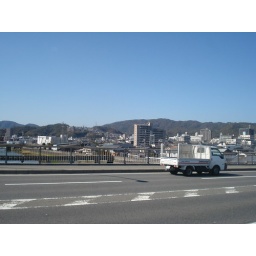
road and *large* truck in iwakuni